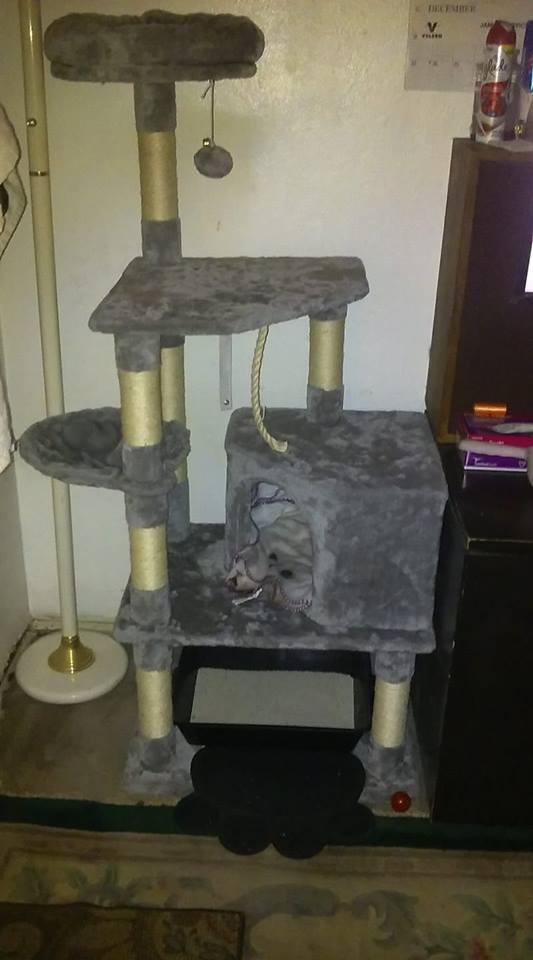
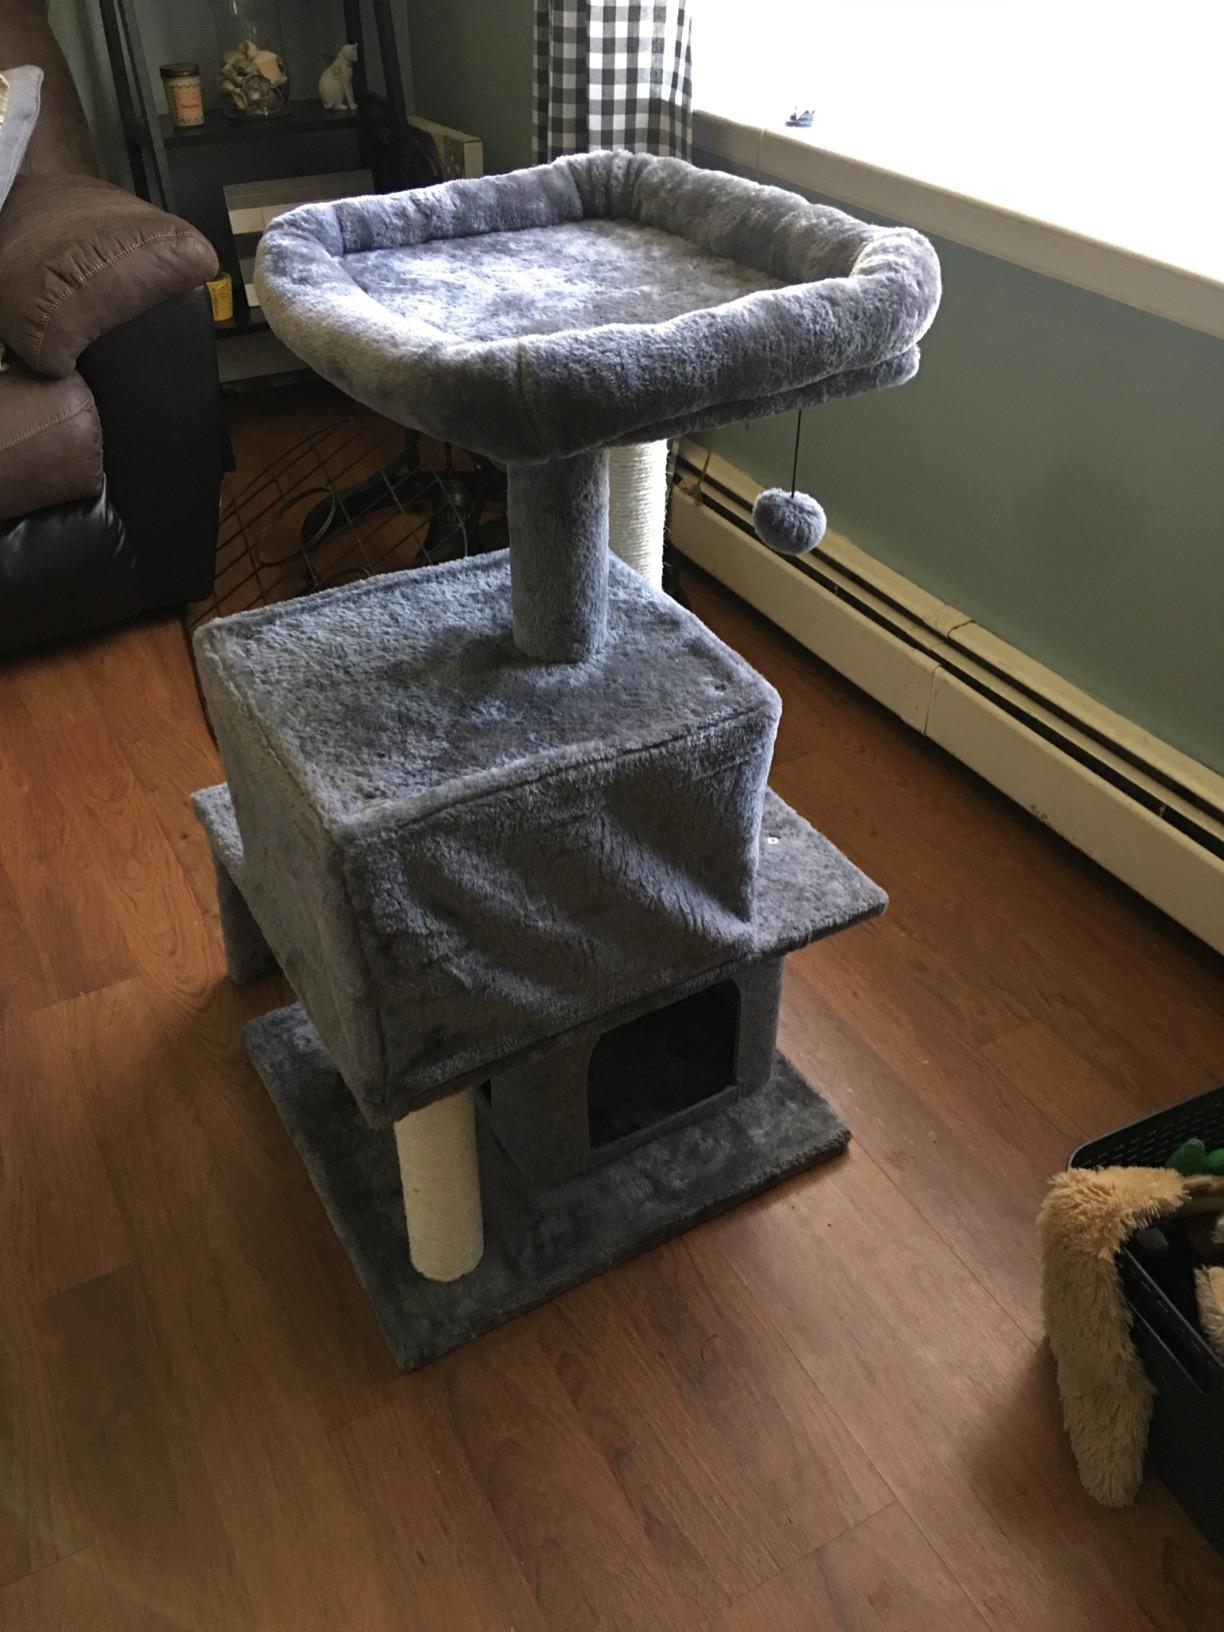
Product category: items_cat tree
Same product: no